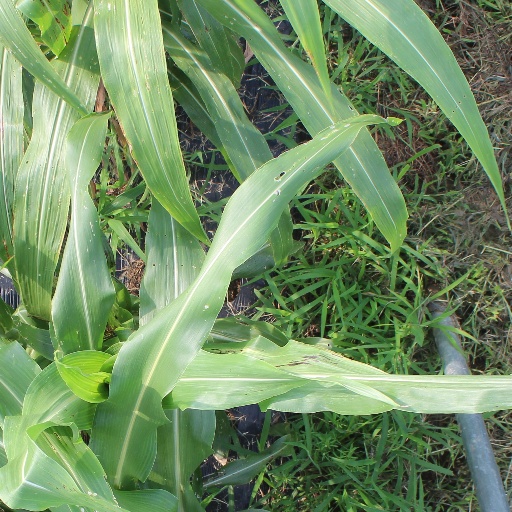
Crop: sorghum